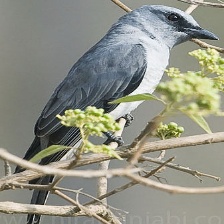
Species: GREY CUCKOOSHRIKE
Scientific name: CORACINA CAESIA